First Russian circumnavigation

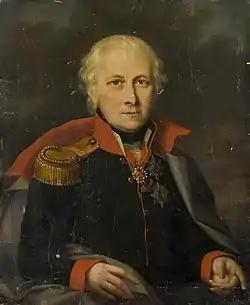
Unknown painter. The portrait of the admiral Nikolay Mordvinov, stored in Hermitage

After failing to garner government interest in sponsoring his expedition in 1799 and 1800, Krusenstern retreated to his Estonian estate, settling into married life. A new opportunity arose under the rule of Alexander I, as the Russian government faced financial strain due to its involvement in the Second and Third Coalitions against France, leading Krusenstern to resubmit his plan.